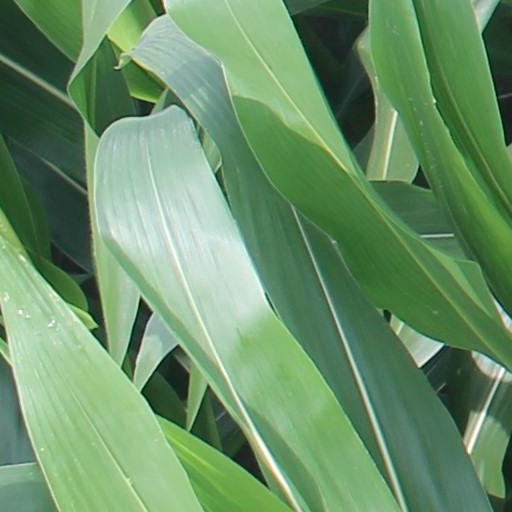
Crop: maize; corn